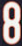
Number: 8